Alardo de Popma

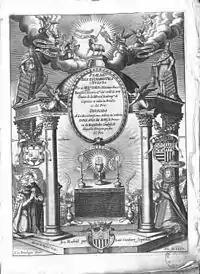
Engraving by Melchor Prieto and Alardo Popma, 1622

Alardo de Popma (before 1617–1641) was a Flemish engraver, who worked in Madrid in the early seventeenth century, according to the earliest references to his works. His copperplate engravings include title-pages, frontispieces and portraits, which are characterized by an exceptionally clean and confident line.